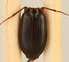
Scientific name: Synuchus impunctatus
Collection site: Bartlett Experimental Forest NEON (BART), plot BART_079